Triplofusus giganteus

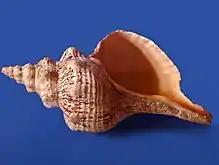
"Triplofusus giganteus" at the National Museum (Prague)

The largest known specimen of "Triplofusus giganteus" had a shell long. However, populations have declined in size in recent years due to overharvesting; the largest individuals observed in various recent surveys have had shells ranging from .